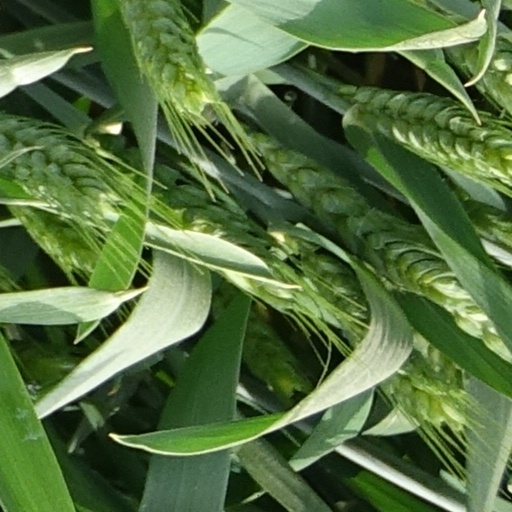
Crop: wheat